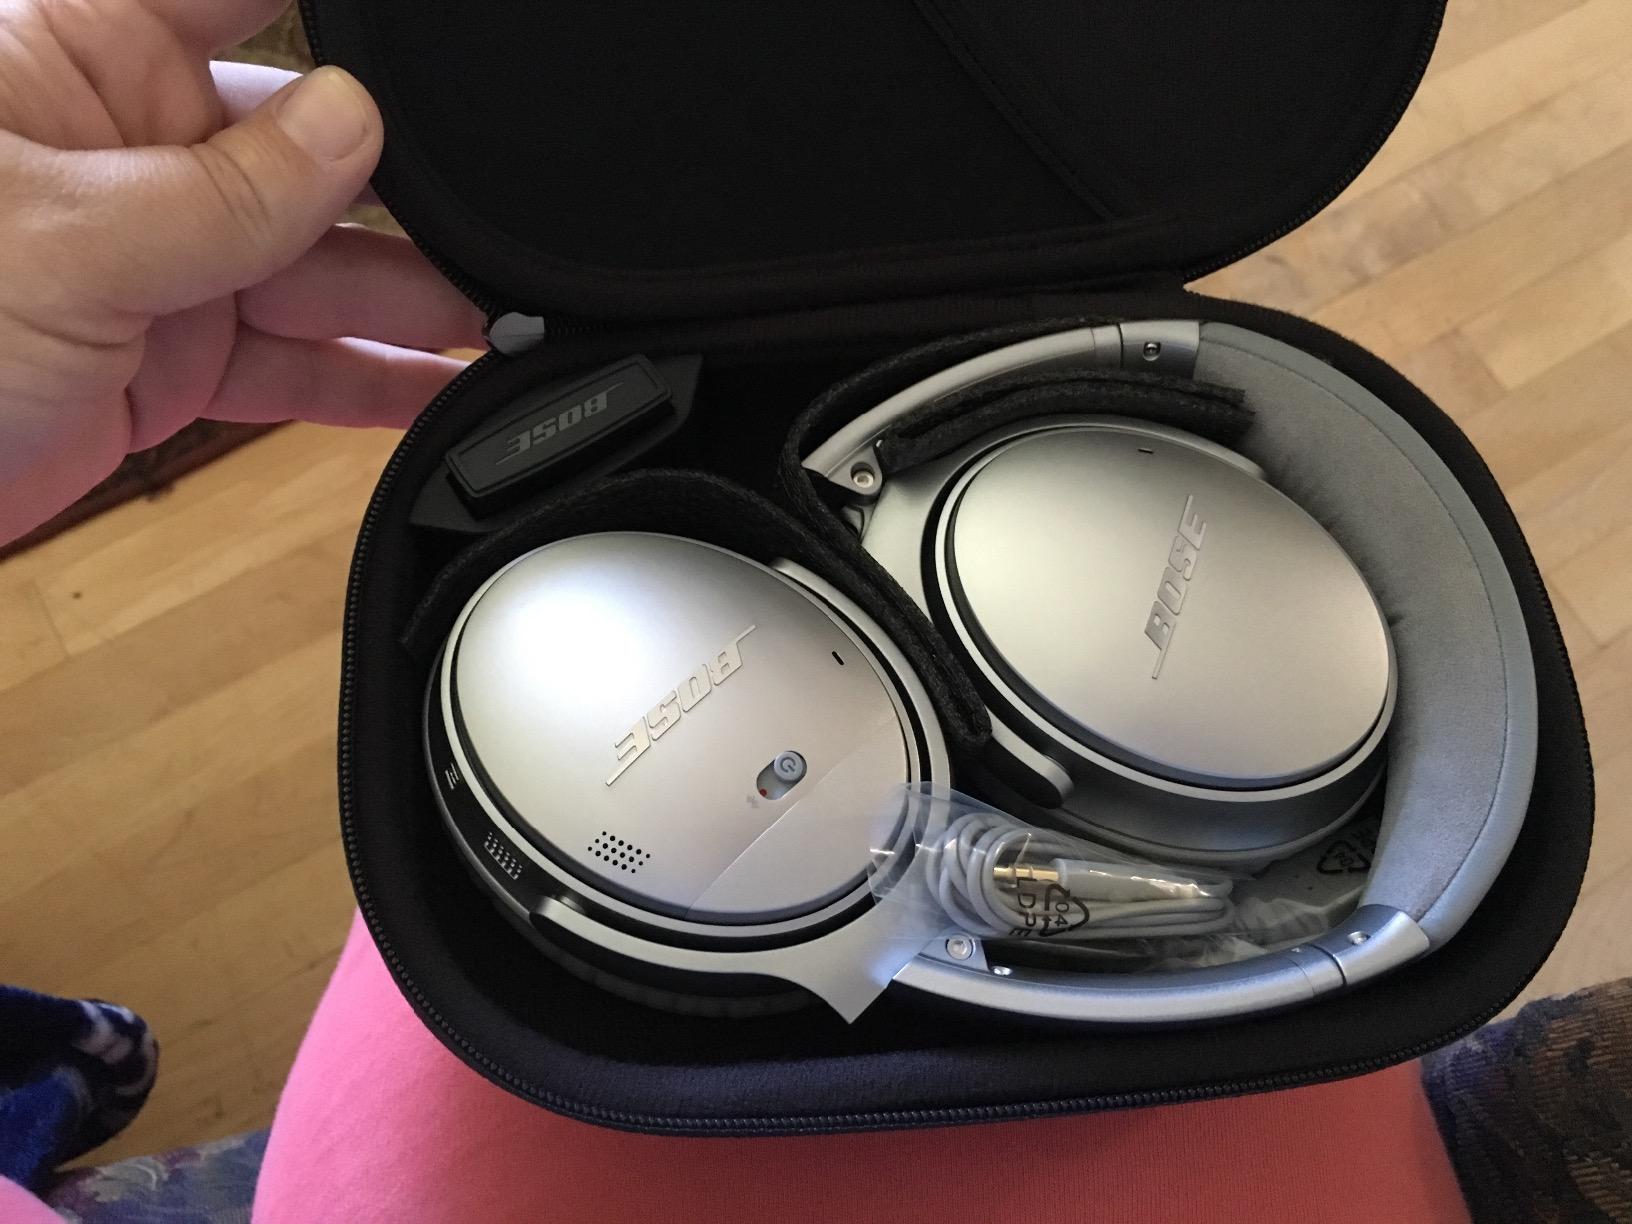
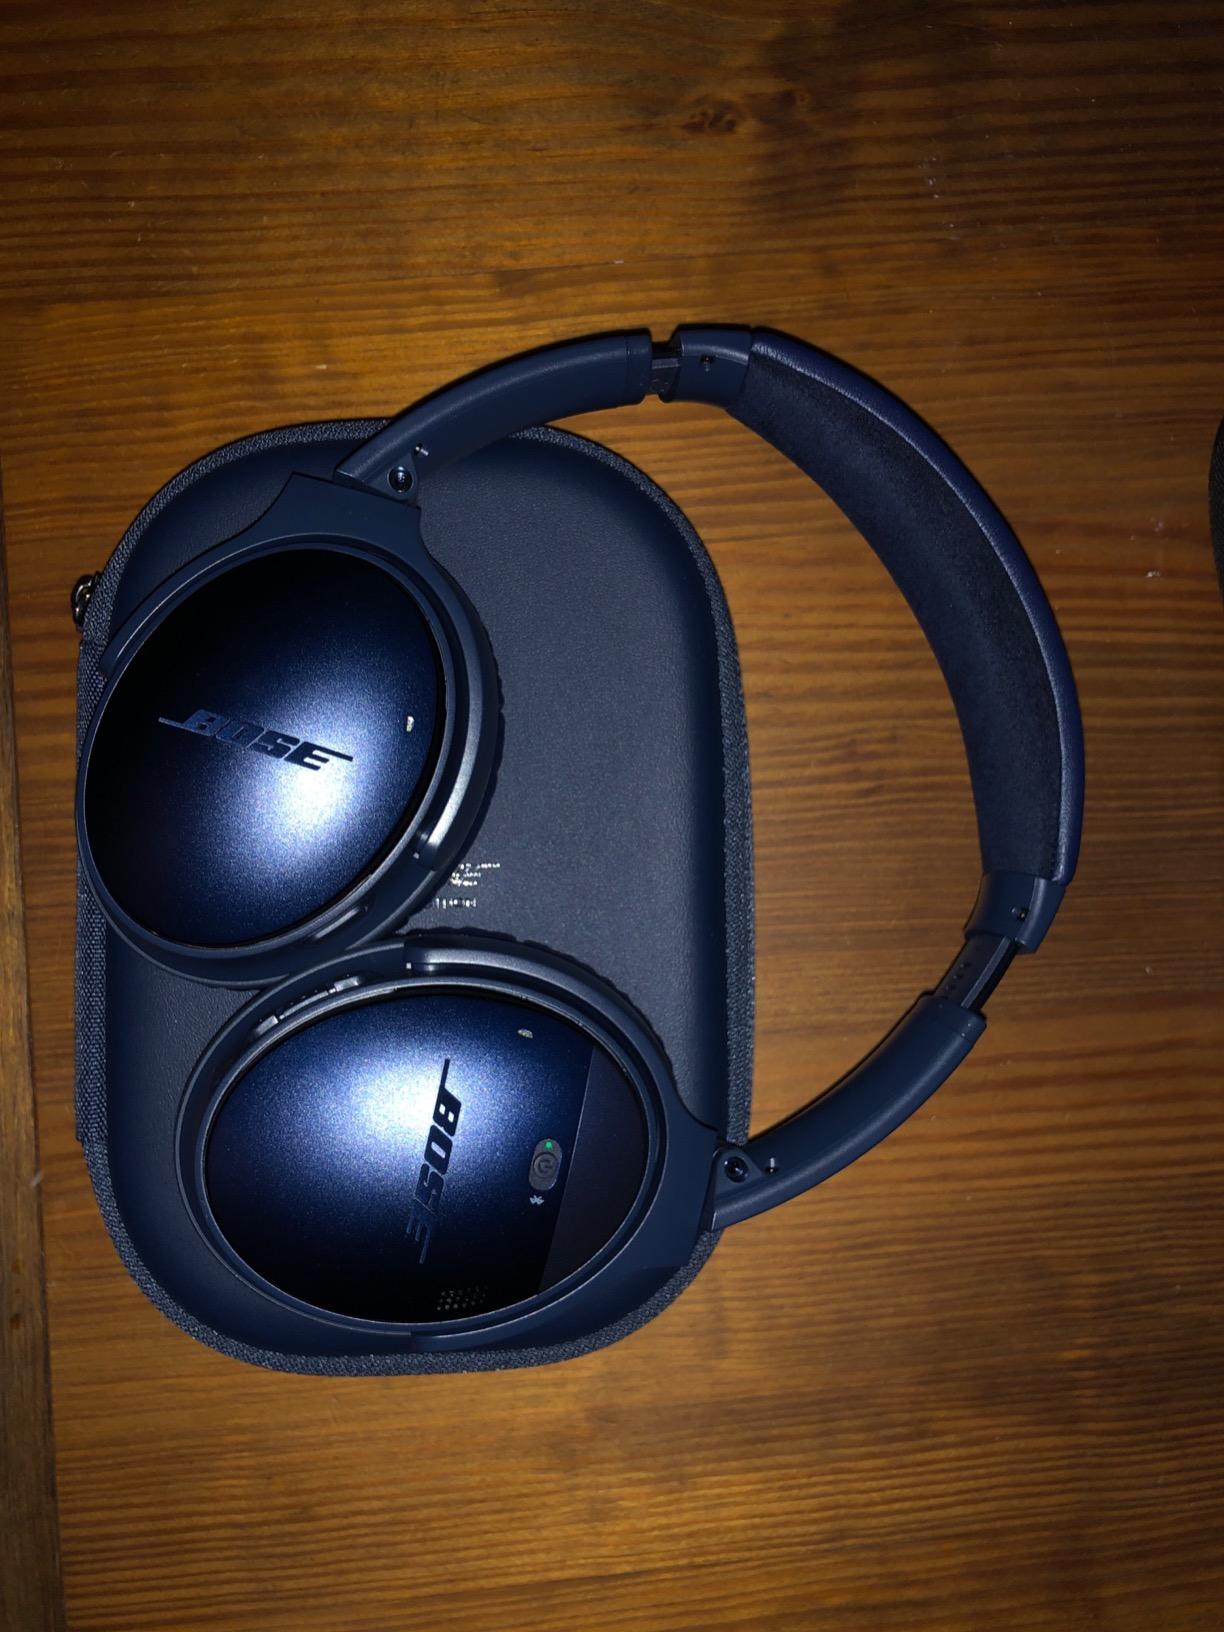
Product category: headphones
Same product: no